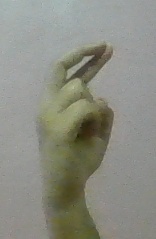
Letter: zay